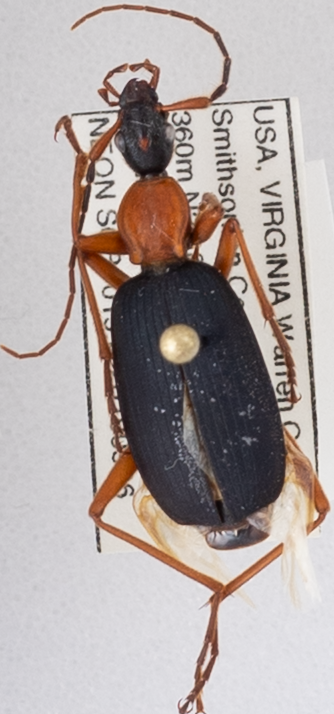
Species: Galerita bicolor
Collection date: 2019-09-26
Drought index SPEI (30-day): -1.928
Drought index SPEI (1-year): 1.16
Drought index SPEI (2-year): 2.09